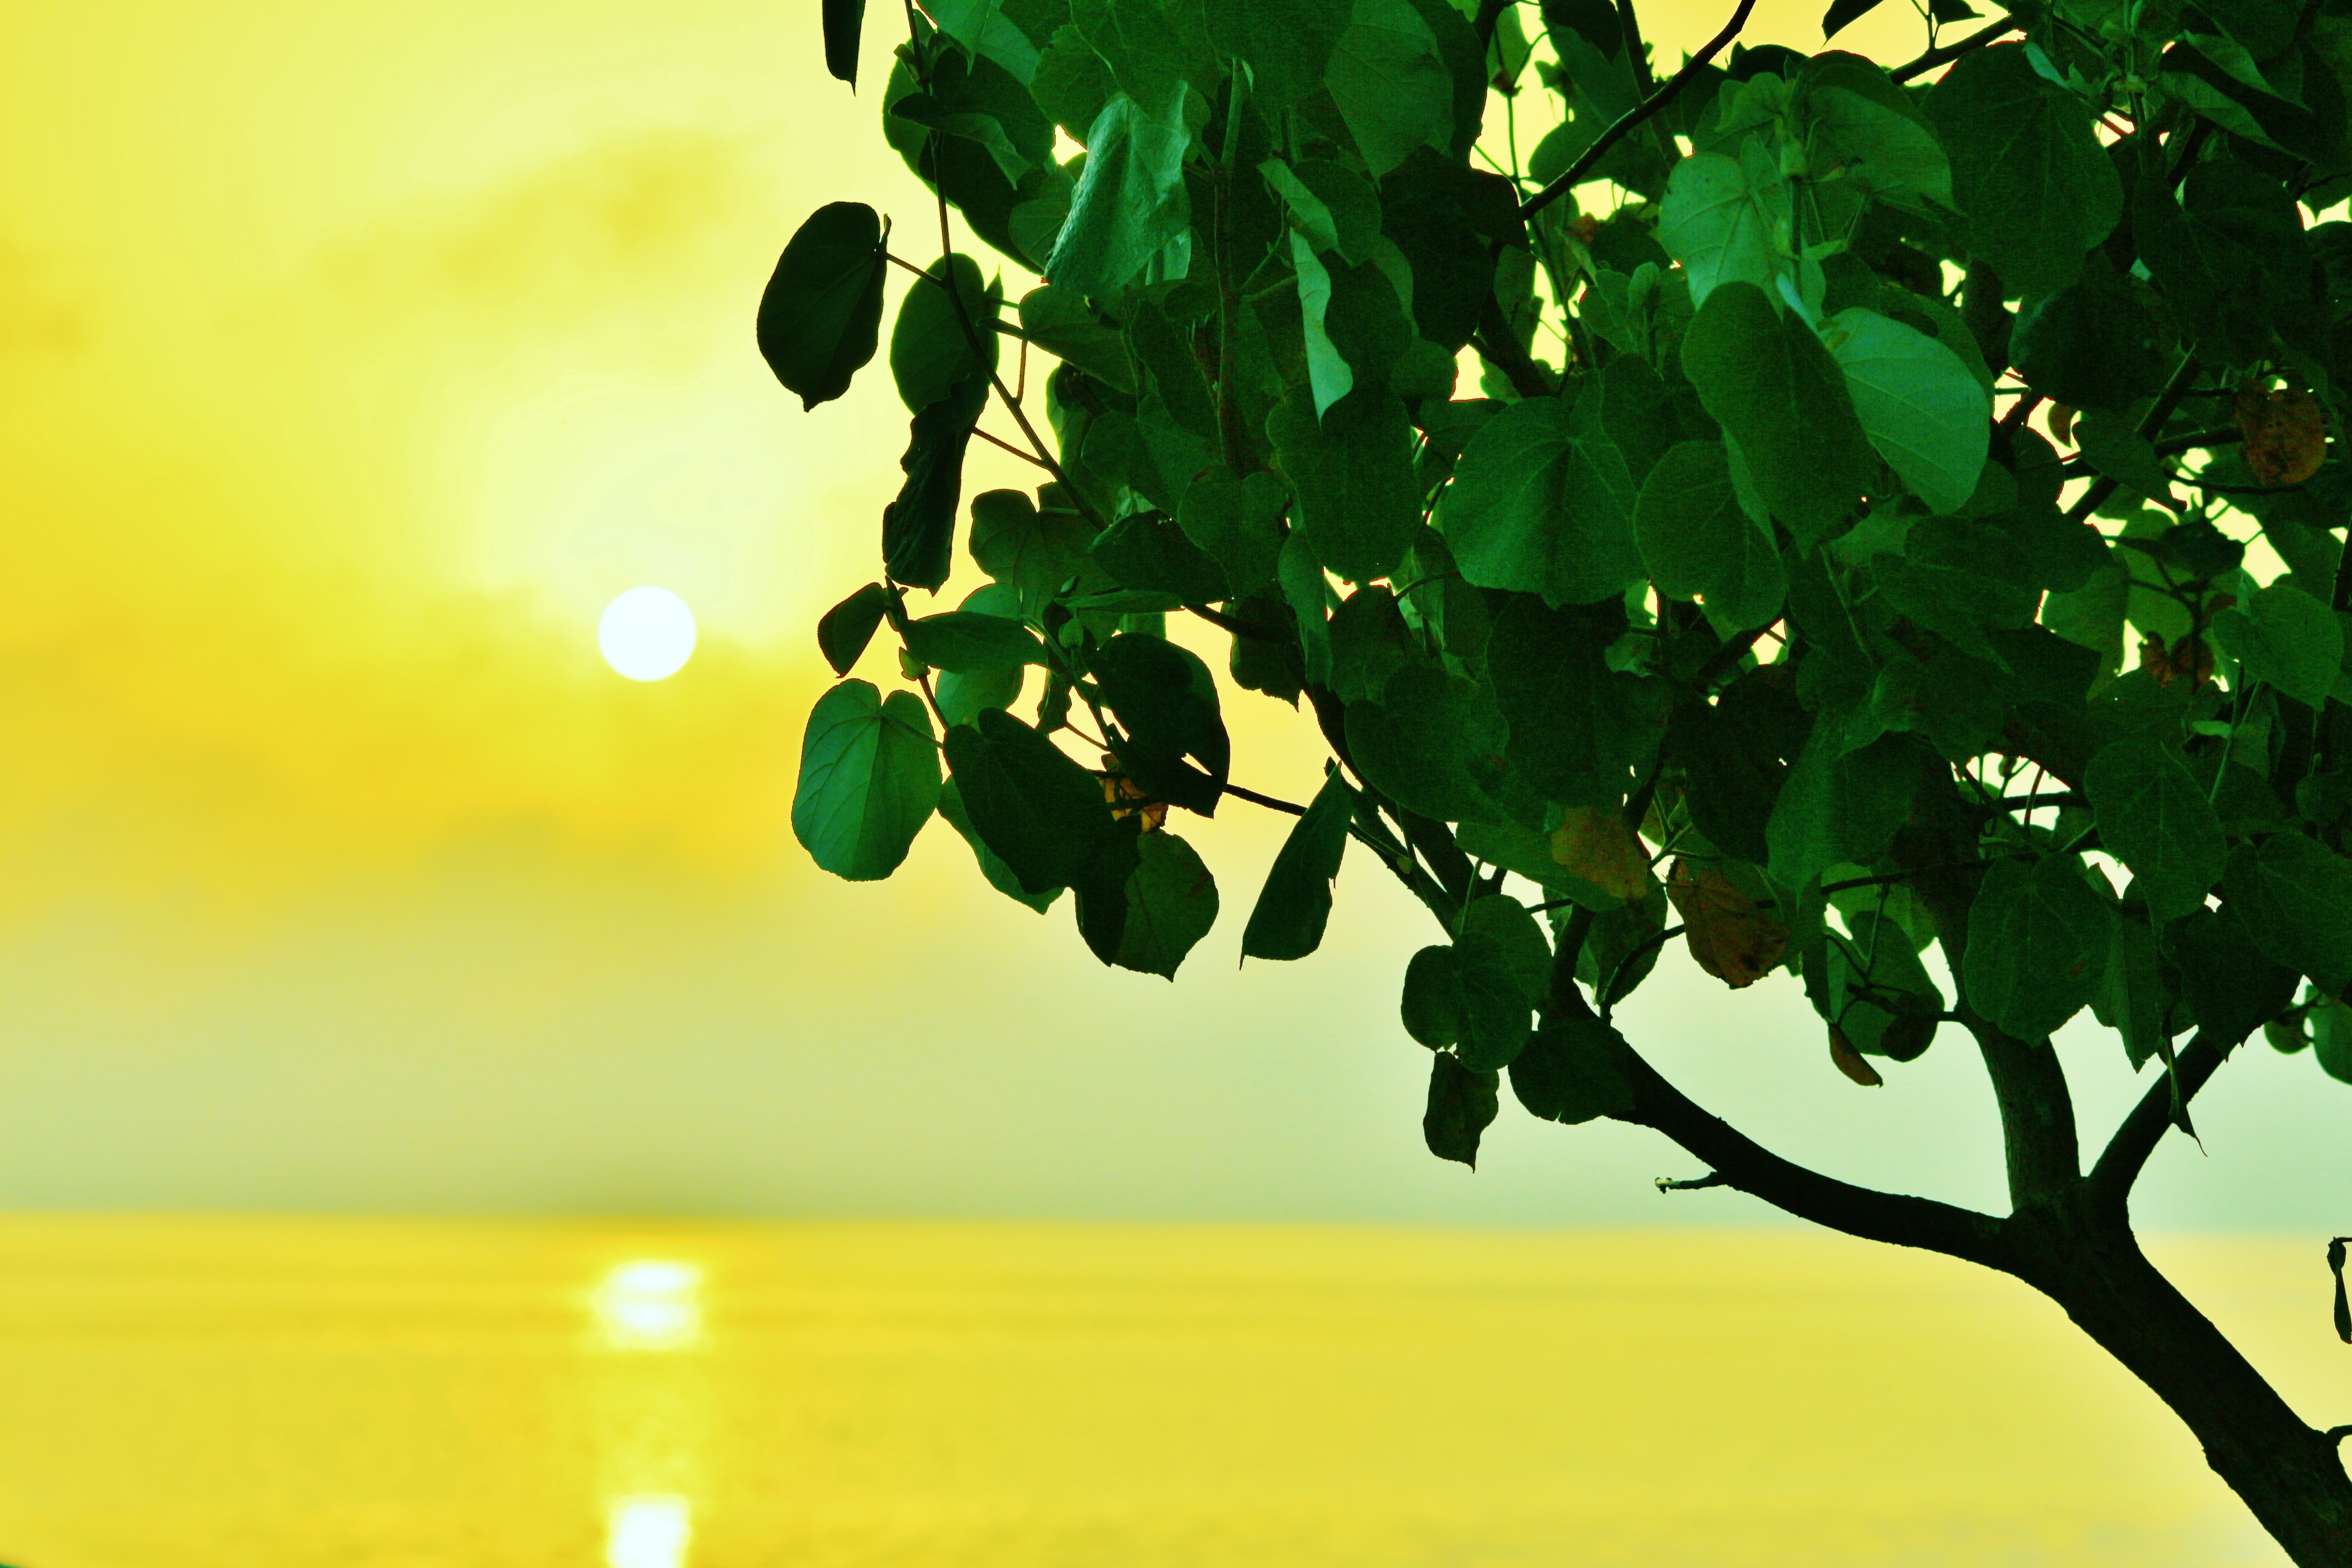
tree, nature, branch, silhouette, light, growth, plant, sky, sun, sunlight, morning, leaf, flower, summer, food, green, produce, color, autumn, yellow, leaves, outdoors, backlit, shades, flowering plant, maidenhair tree, woody plant, land plant